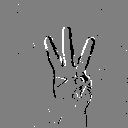
ASL letter: w